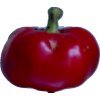
Label: red_pepper